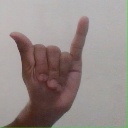
अक्षर: य